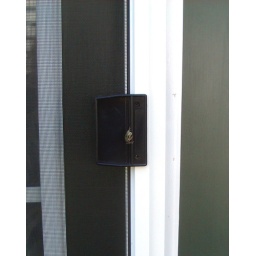
hanging out in the screen door handle